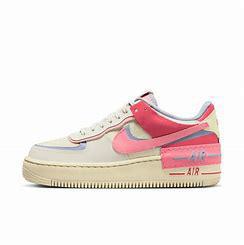
Brand: Nike
Model: Air Force 1 Shadow